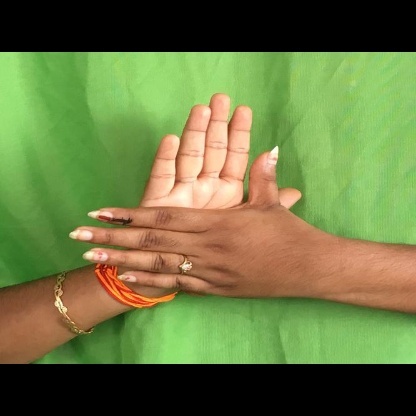
Mudra: Chakra